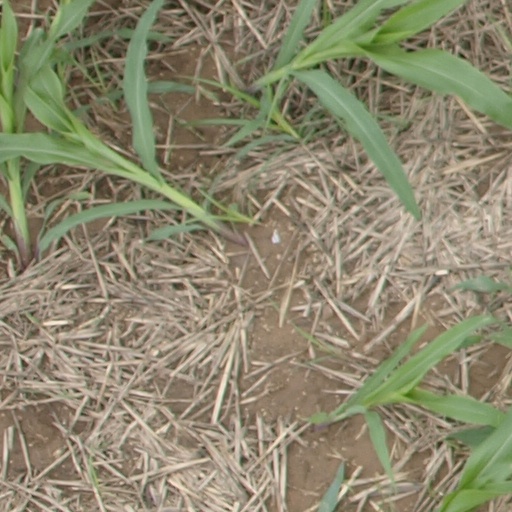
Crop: maize; corn